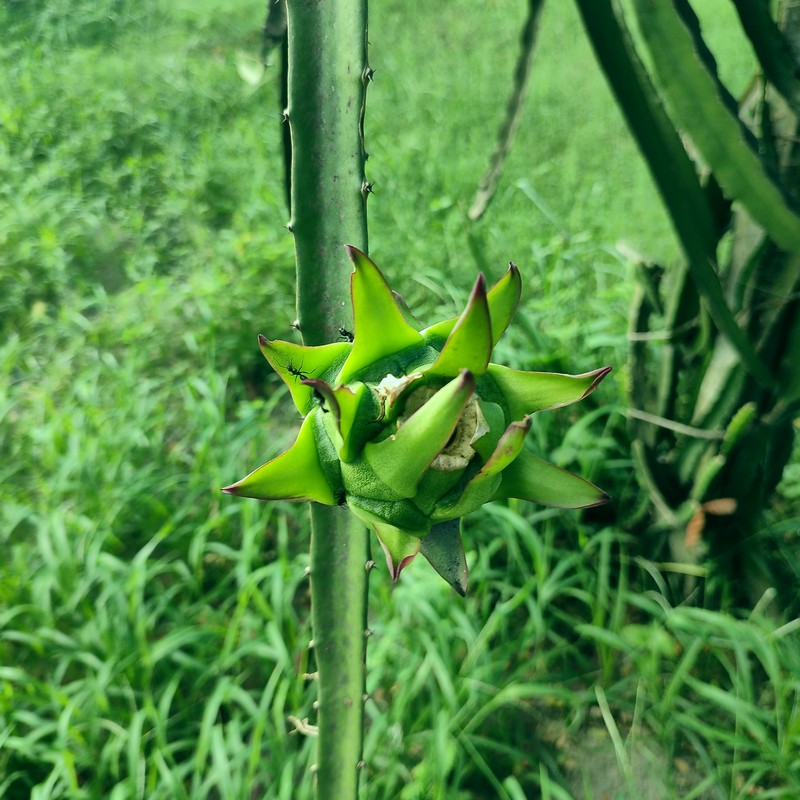
Label: Immature Dragon Fruit